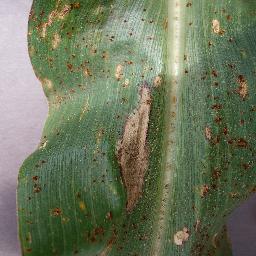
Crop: corn
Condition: (maize)_northern_blight